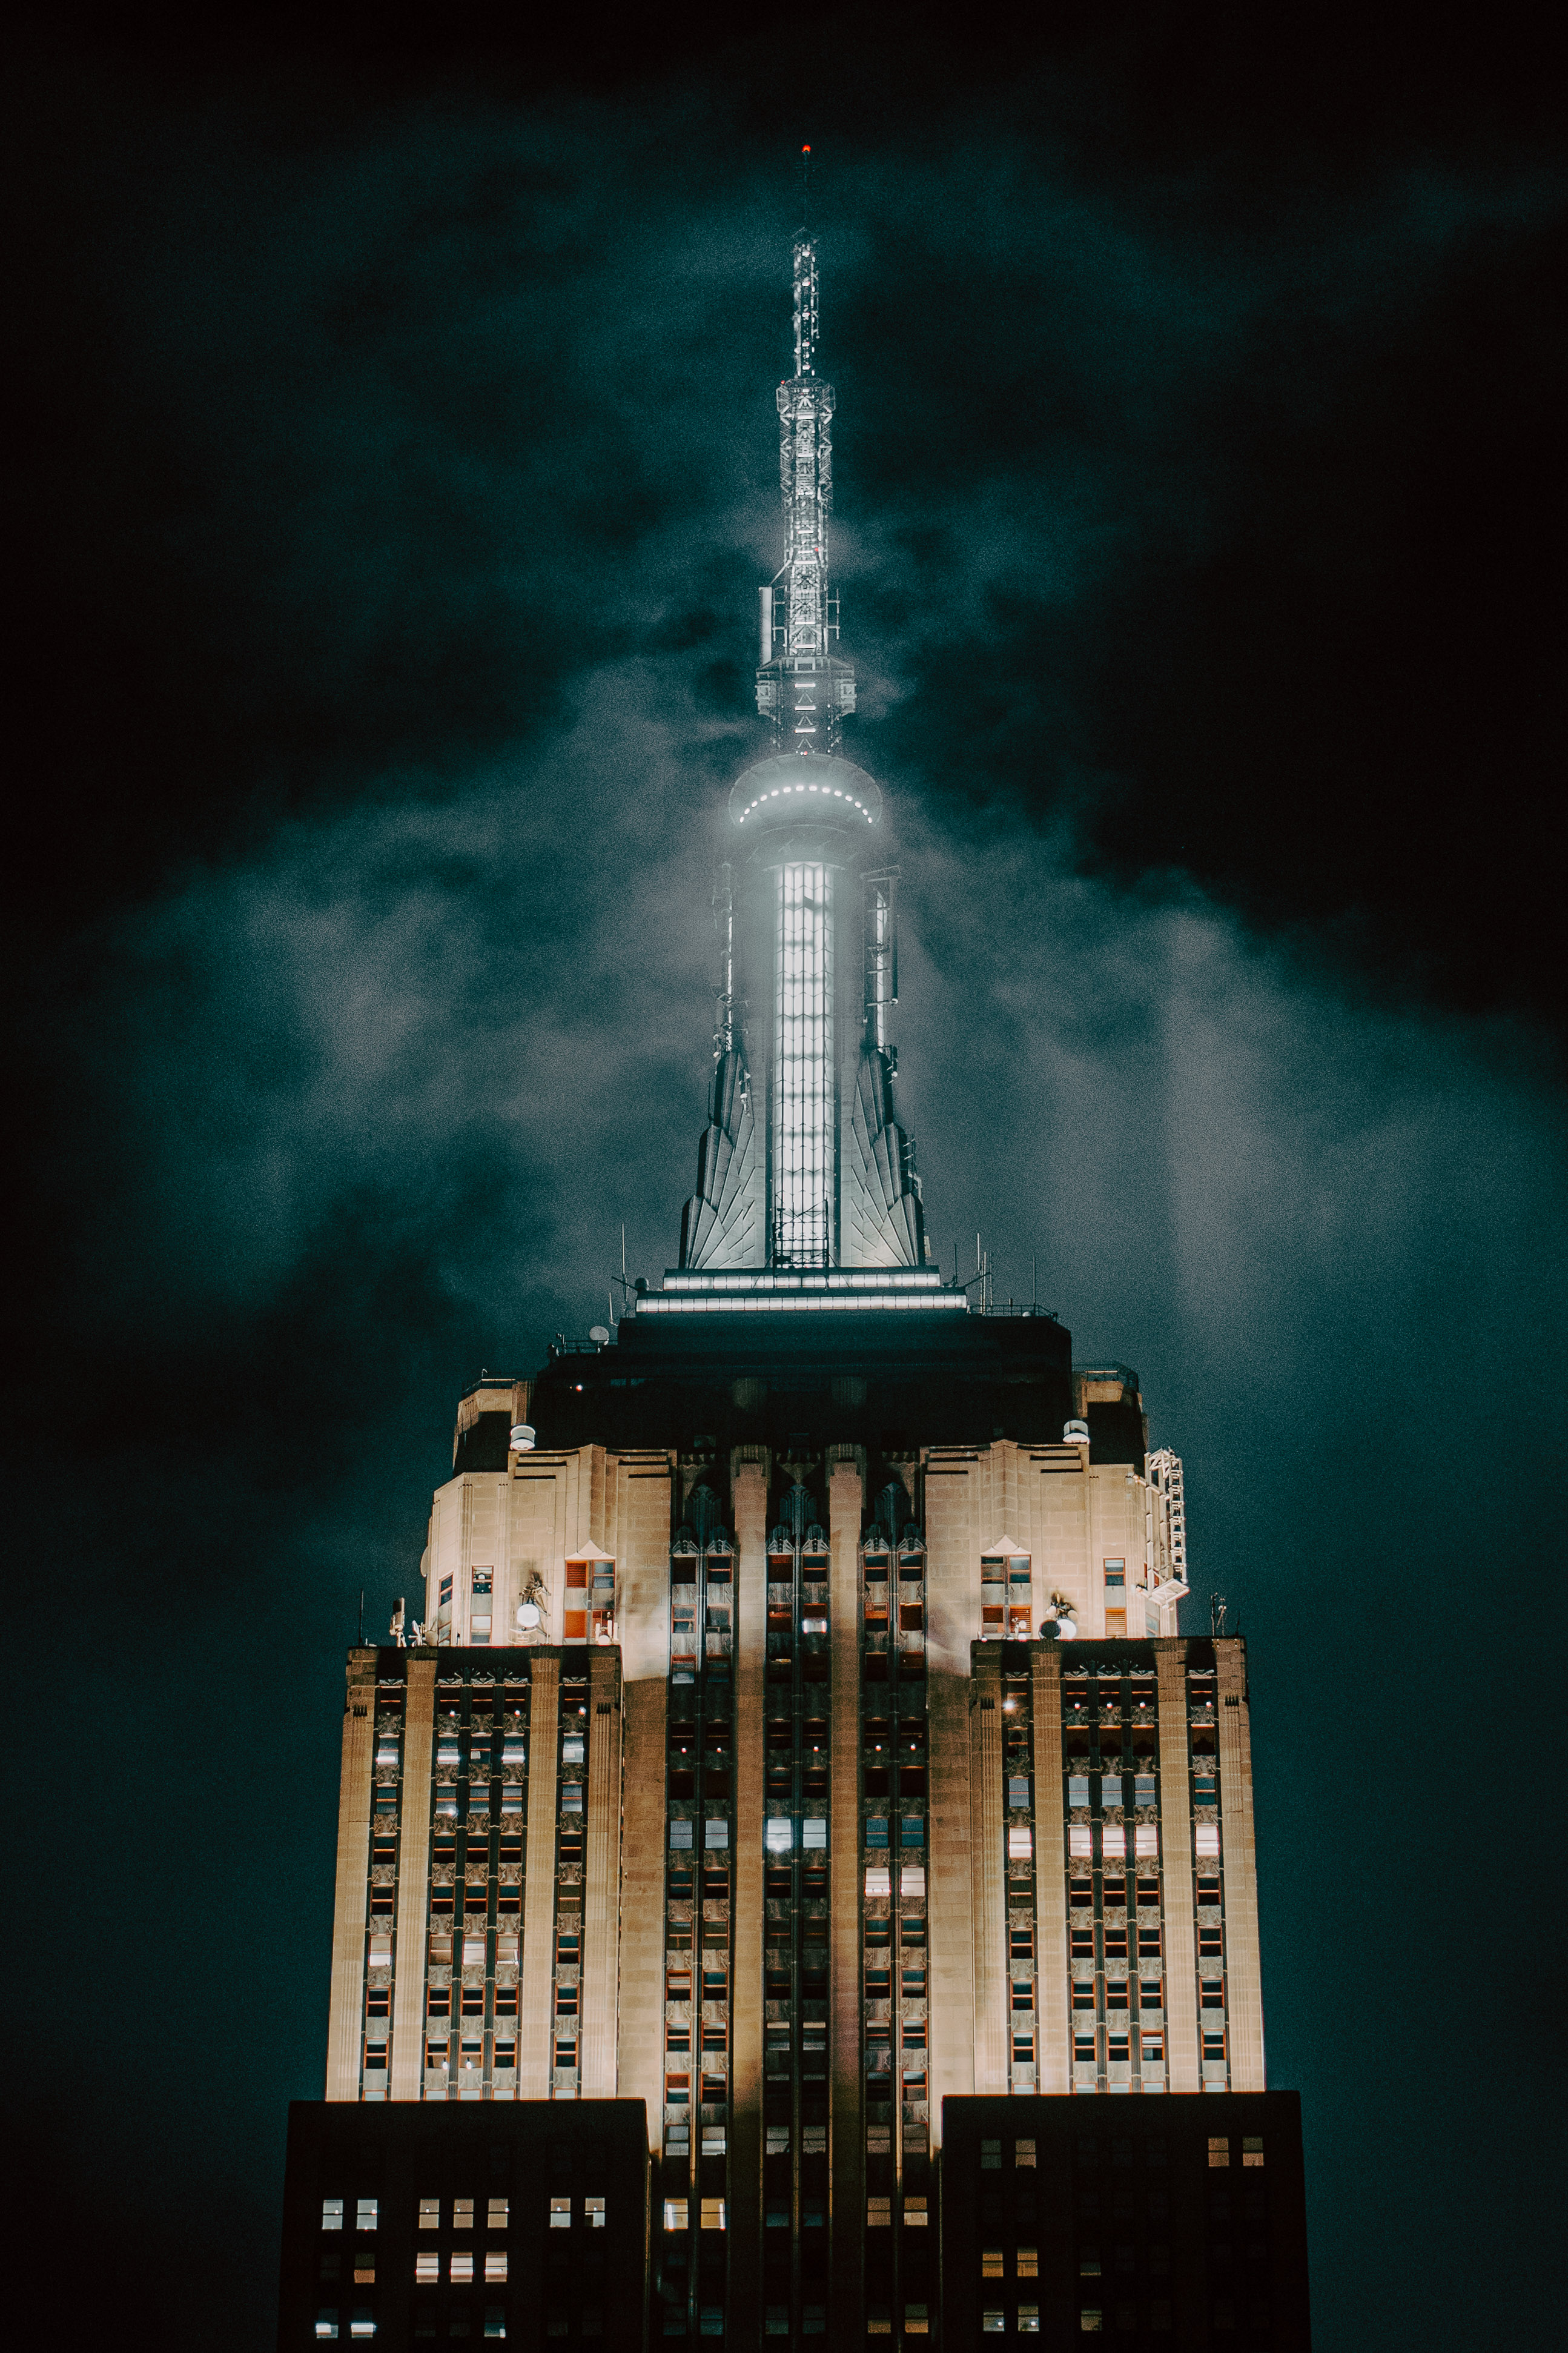
landmark, tower, city, skyscraper, sky, architecture, building, urban area, human settlement, metropolis, metropolitan area, tower block, night, cityscape, spire, condominium, downtown, cloud, skyline, facade, symmetry, steeple